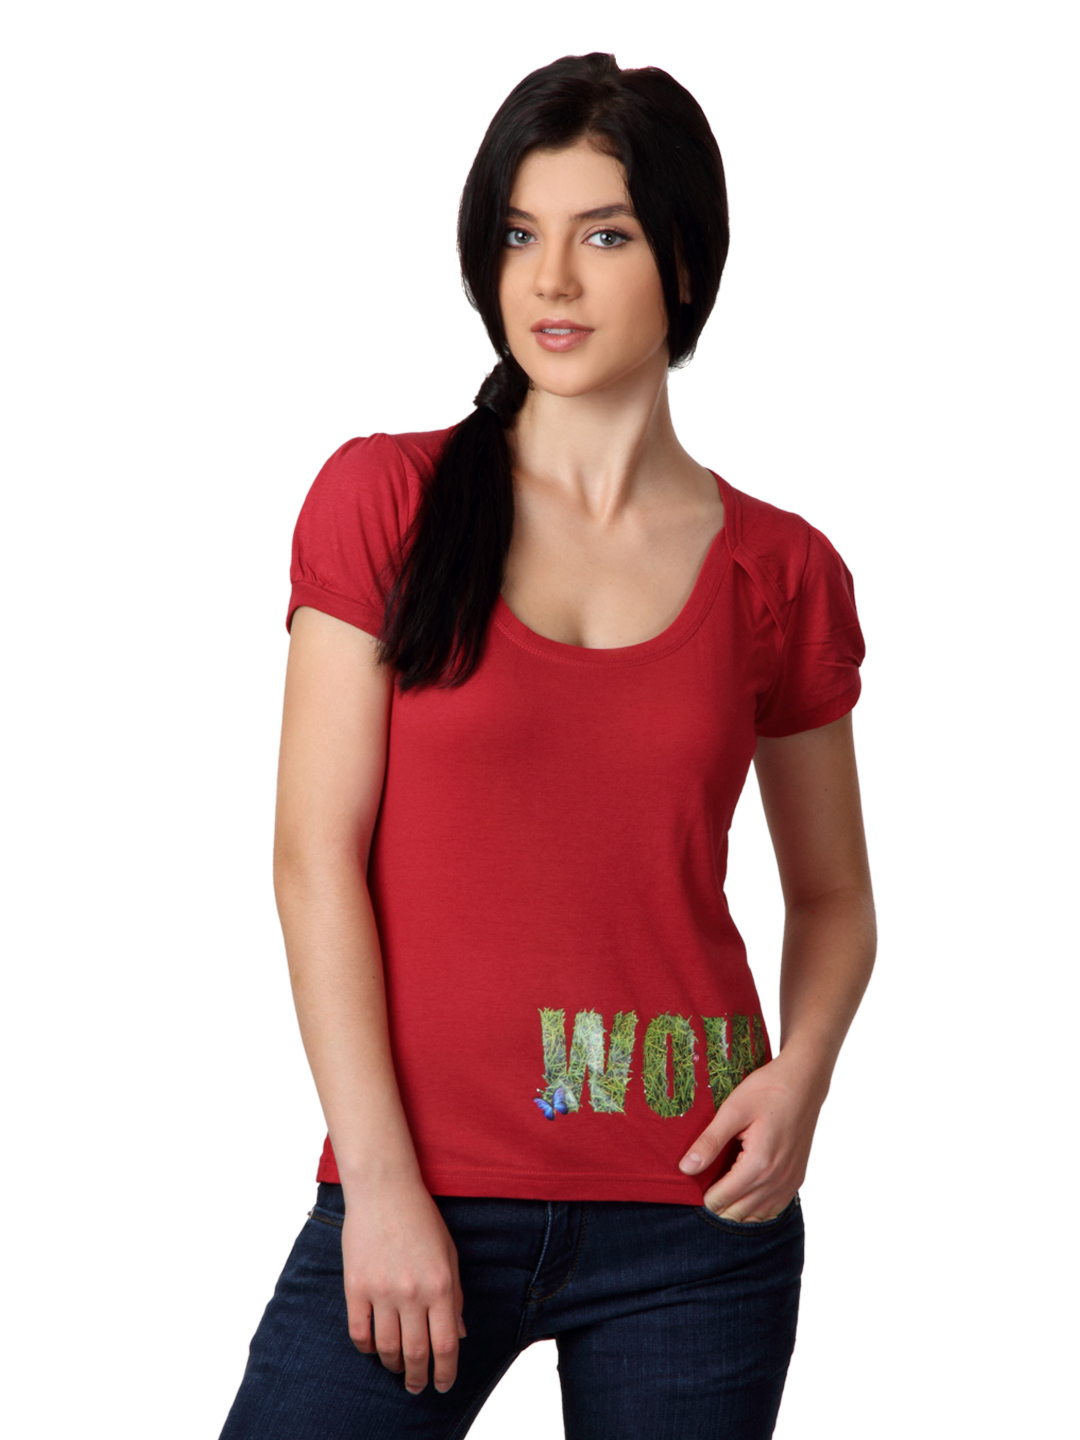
Do u speak green Women Red T-shirt
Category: Apparel / Topwear / Tshirts
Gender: Women
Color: Red
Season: Summer 2012
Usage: Casual